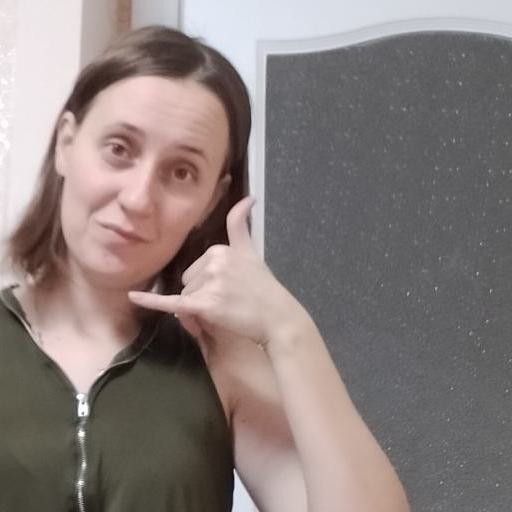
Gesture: call